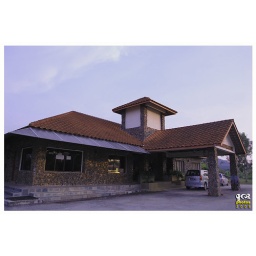
This building housed the golf club in Puncak Alam, Selangor. The finishing on the wall is nice.